St. Michael's Church, Tallinn

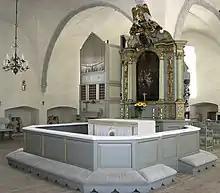
The altar of St. Michael's Church

A Swedish-speaking minority and congregation has probably existed in Tallinn since the Middle Ages, but the first written reference of Swedish congregation dates from 1531. After the Swedish defeat during the Great Northern War and the subsequent loss of the province of Estonia to Russia in 1710, the church of the congregation, at the time housed in the church of the former monastery of St. Michael, was however taken over by the Russian authorities and used as a Russian garrison church. For some years during the early 1700s the congregation was therefore without a church until they relocated to the present premises in 1733.